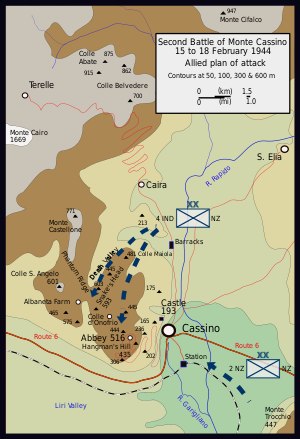
Slaget om Monte Cassino / Andet slag (Operation Avenger)
Andet slag: Angrebsplan.
Slaget om Monte Cassino var en serie på fire slag under 2. verdenskrig udkæmpet af de Allierede, der havde det formål at gennembryde Gustav-linjen og erobre Rom.